The Walking Dead season 9

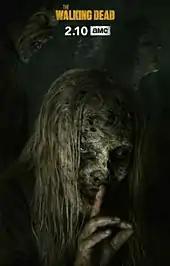
Promotional poster for the second half of the season, featuring Samantha Morton as Alpha

Angela Kang stated that the season would include a timeskip, which coincides with the comic's narrative after the "All Out War" arc. She stated that they were aiming to give the series a "fresh look and feel", and "focusing a lot on the core character relationships in the show that have kind of been long-lasting, as well as all of our wonderful series regulars". Kang said that the season would "explore what happened as man made objects and structures break down" and "what happens as resources are getting low", giving the season a Western feel. Actor Tom Payne, who portrays Paul "Jesus" Rovia, said the timejump is about a year and a half from the end of the eighth season, giving enough time for survivors to re-establish farming and livestock raising.